Neutral Buoyancy Simulator

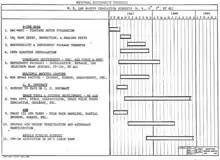
The Manufacturing Engineering schedule showed heavy activity from early 1967 through more than the next year.

The second tank saw astronaut training in pressure suits beginning with the Navy Mark IV. The MSFC Manufacturing Engineering (ME) lab developed a constant pressure valve which "made it possible to maintain neutral buoyancy at any depth." Divers first tried the Mark IV in the tank in July 1966, and Alan Bean spent two hours "executing typical astronaut activities" in the tank on September 6, 1966. Bean was "quite enthusiastic and outspoken about neutral buoyancy as one of the mandatory methods of simulation for all the S-IVB Workshop experiments," according to Manufacturing Engineering director W. R. Kuers. Stocks, the controller for that exercise, reported Bean's dive began with a leaky glove followed by his Mark IV suit tearing under the arm and requiring diver-assisted evacuation. Bean proceeded with exercises in regular scuba gear.